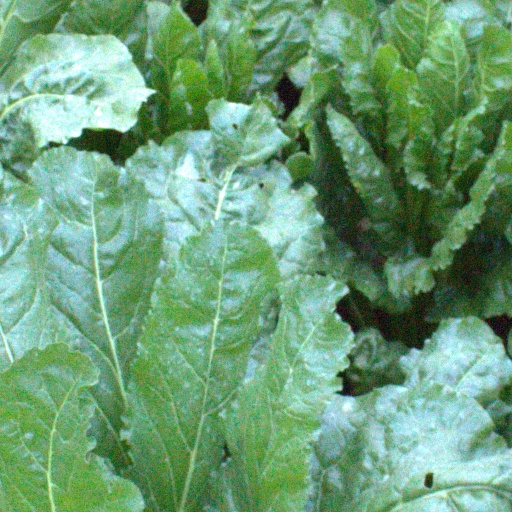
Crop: sugar beet